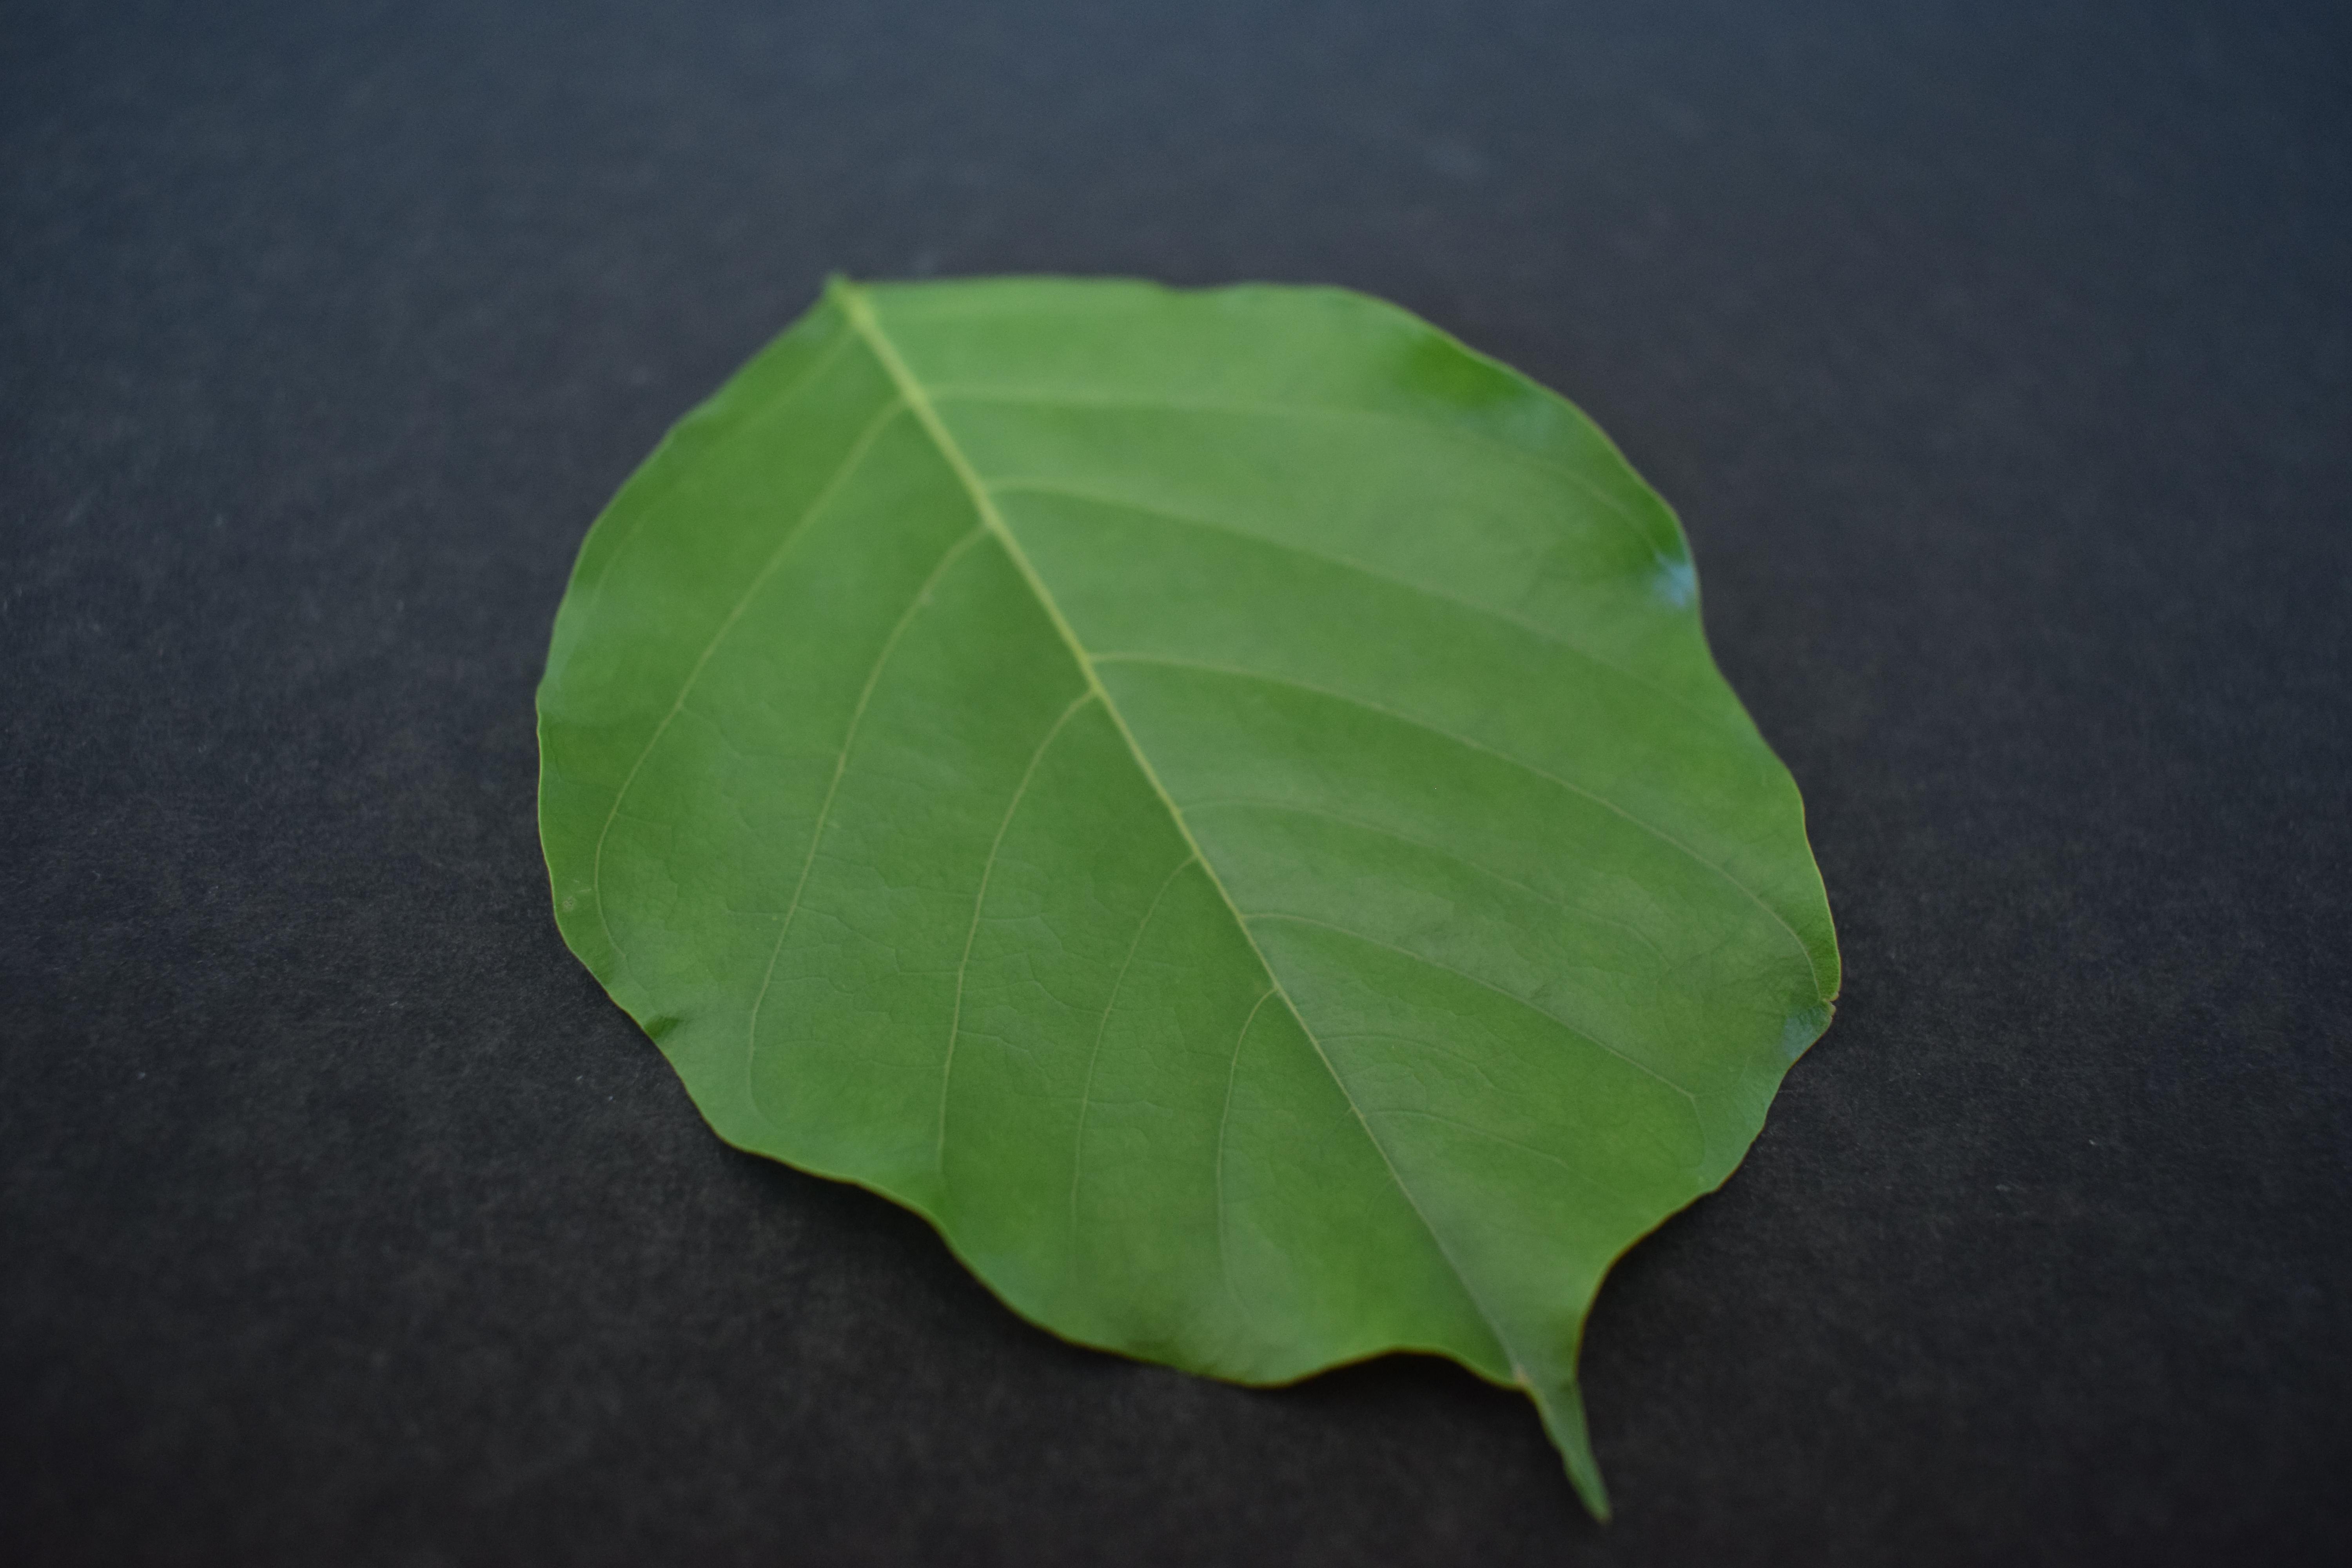
Plant species: Pongamia Pinnata